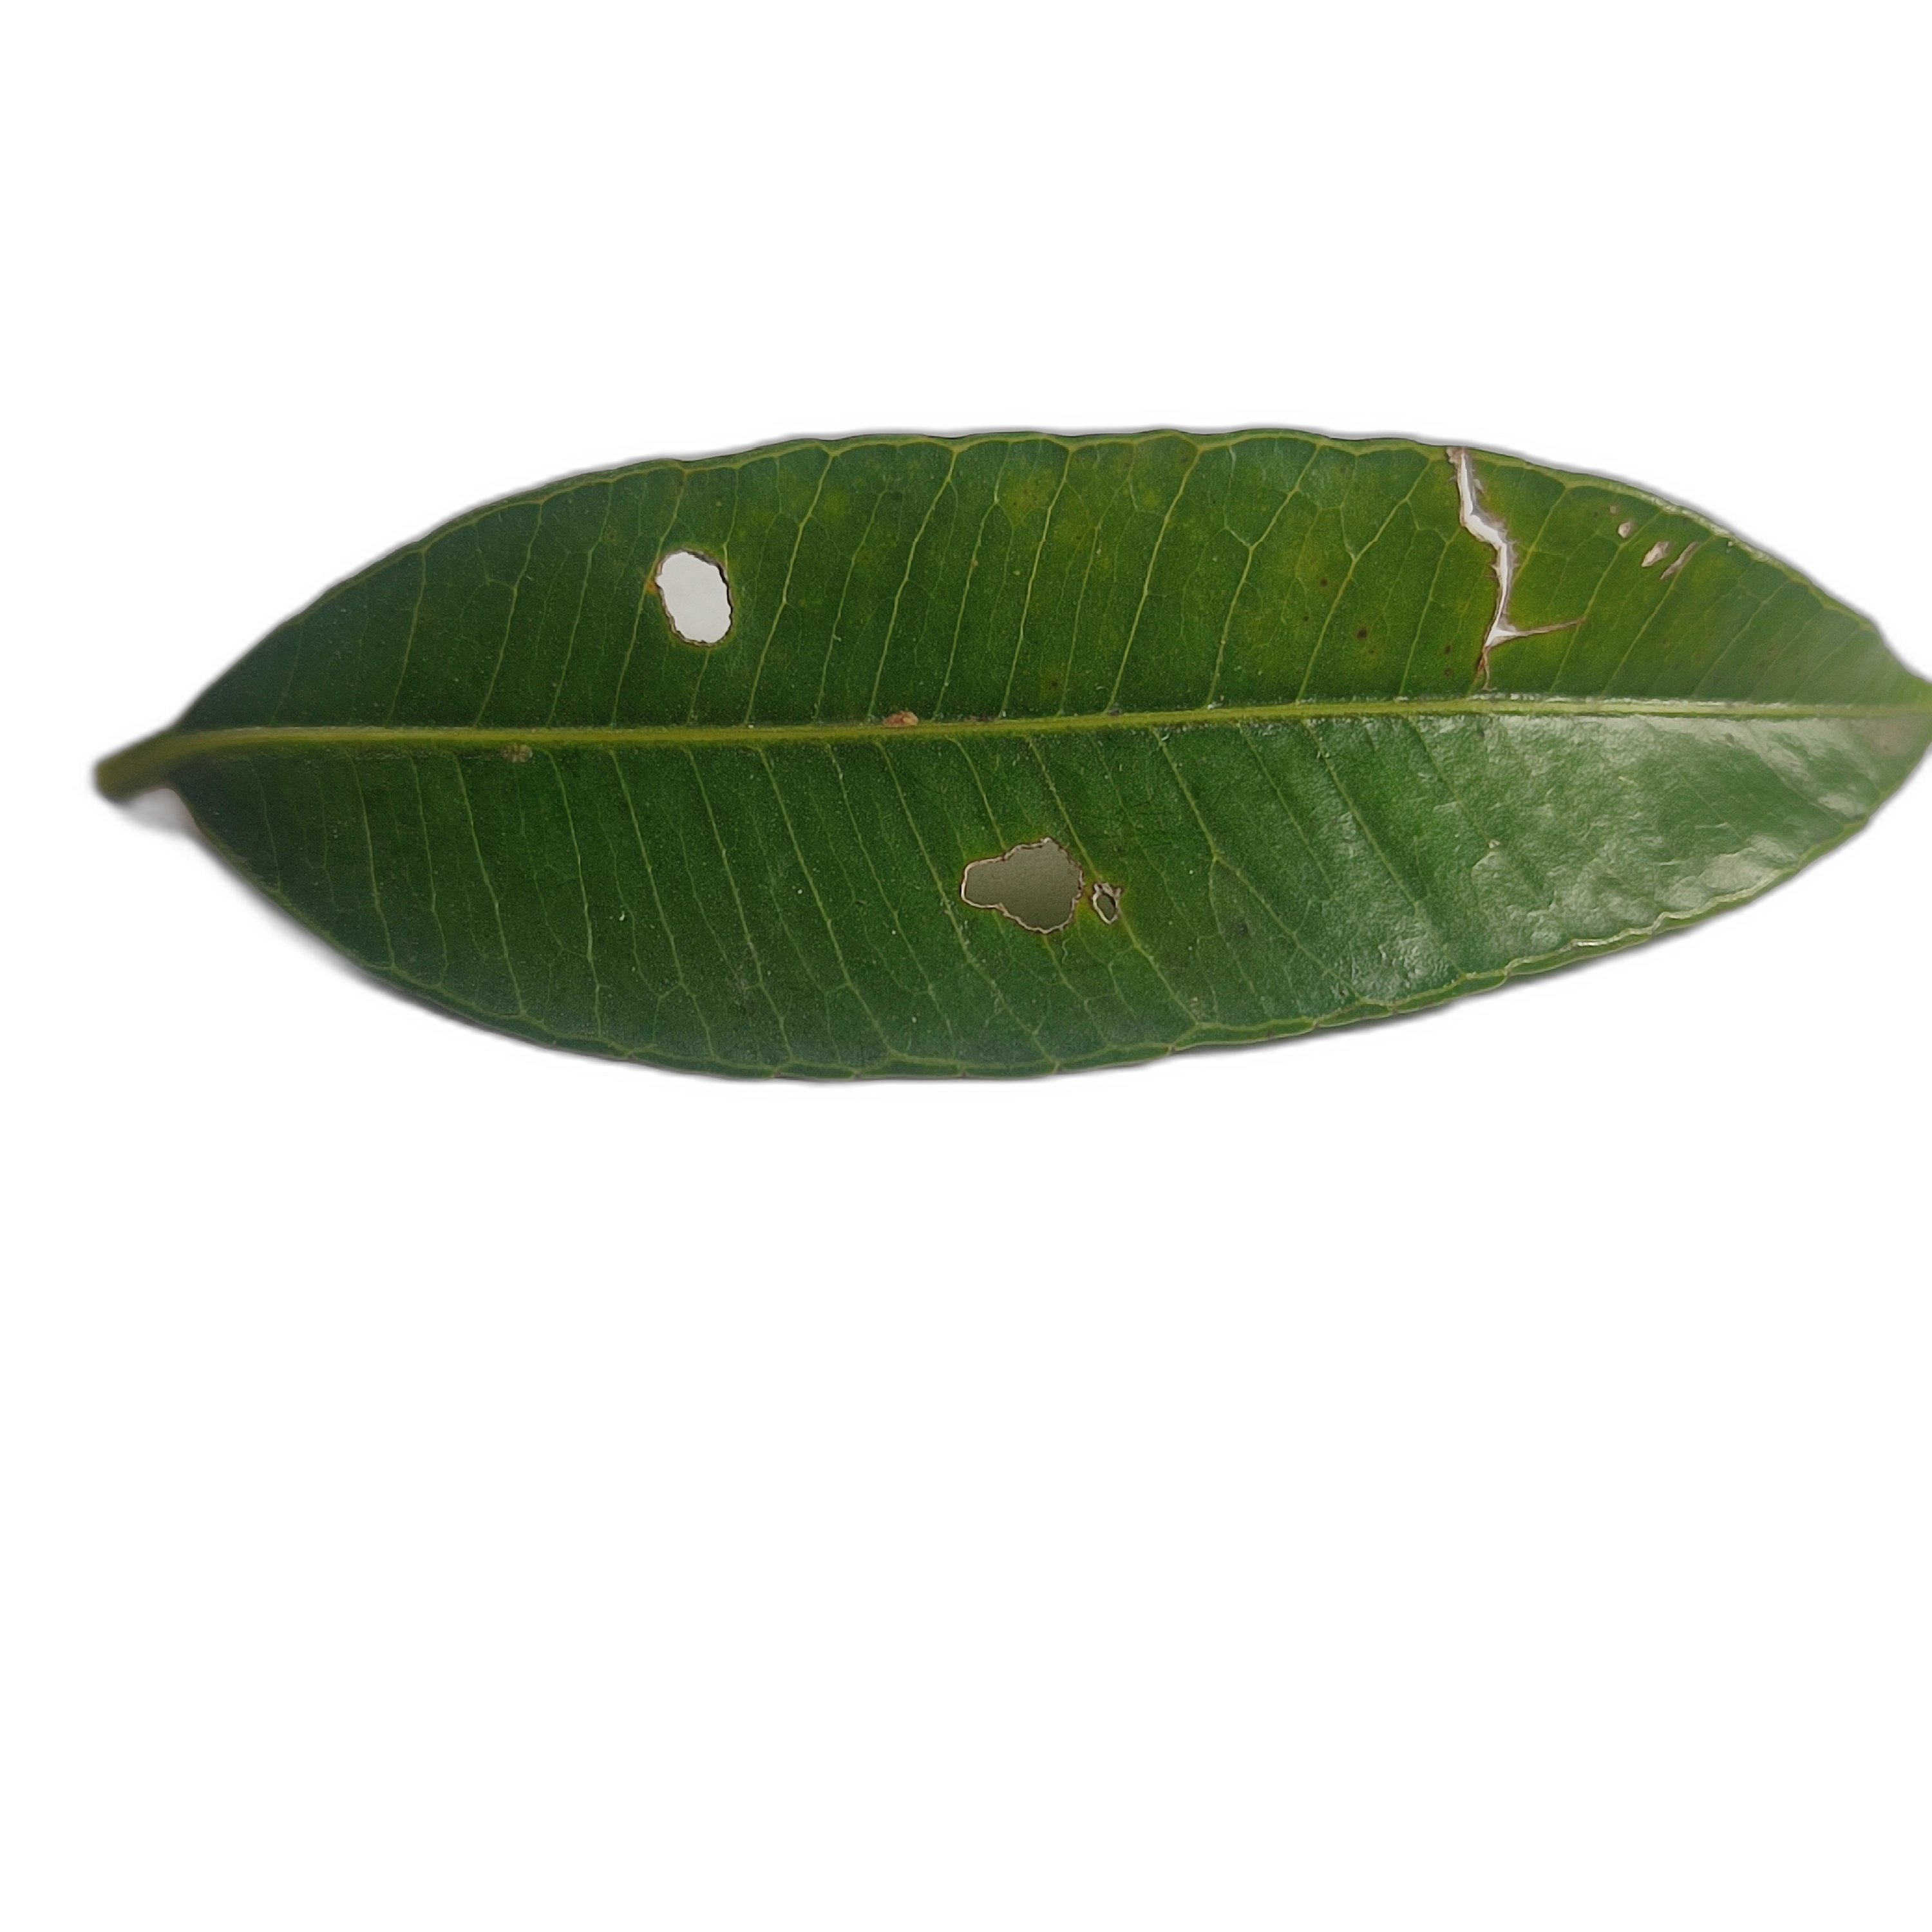
Label: not_healthy